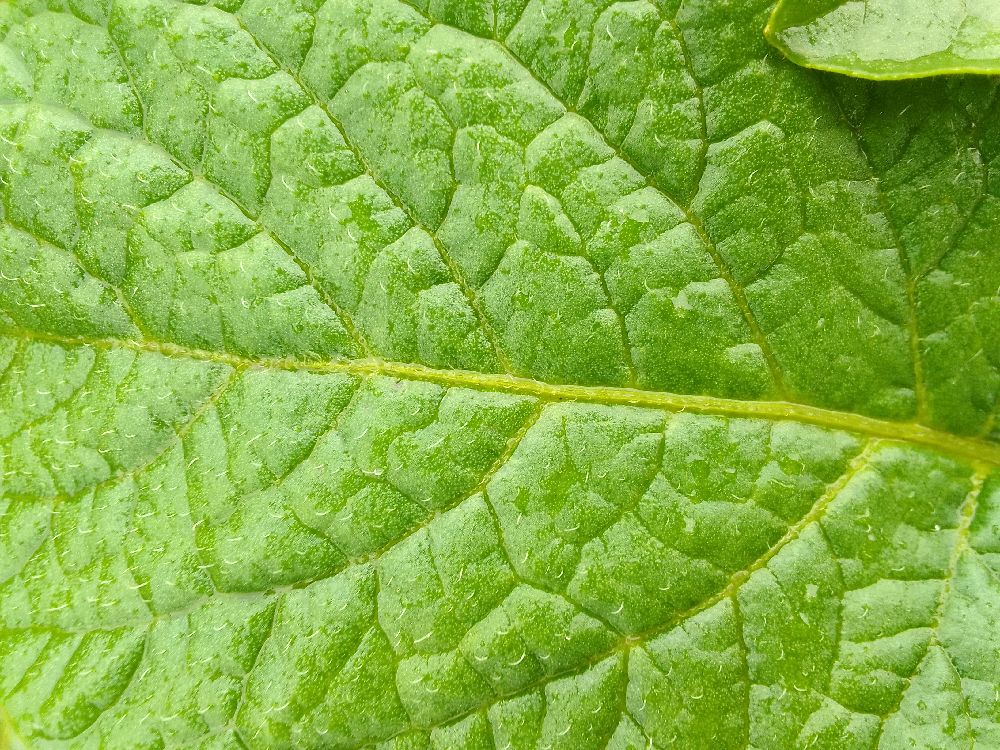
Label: Healthy